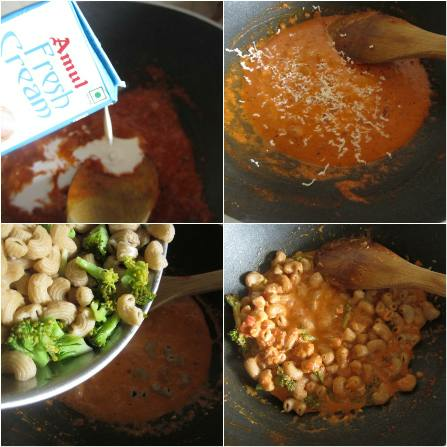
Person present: No